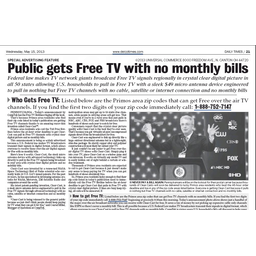
Label: paper